Emma Nevada

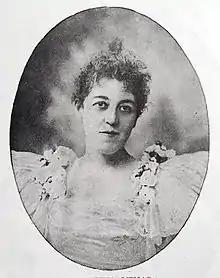
Emma Nevada, 1899.

Emma Nevada was born in Alpha, California, to Maria O'Boy Wixom and Dr. William Wallace Wixom, who was the physician for the gold mine camp there. She spent her early childhood in nearby Nevada City (from which she took her stage name) before the family moved to Austin, Nevada, where a new silver mine had opened. A gifted linguist who learned sign language for the deaf and spoke Paiute, Washoe and Shoshone, she studied Spanish, Italian, French and German at Mills College in California as well as music. She then studied singing for three years in Vienna with Mathilde Marchesi before making her stage debut at Her Majesty's Theatre in London as Amina in "La sonnambula" on 17 May 1880. She was an adept fencer and also practiced with Indian clubs to maintain her physical stamina for singing opera.